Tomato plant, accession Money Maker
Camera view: horizontal (90 deg, fisheye); turntable rotation: 30 degrees
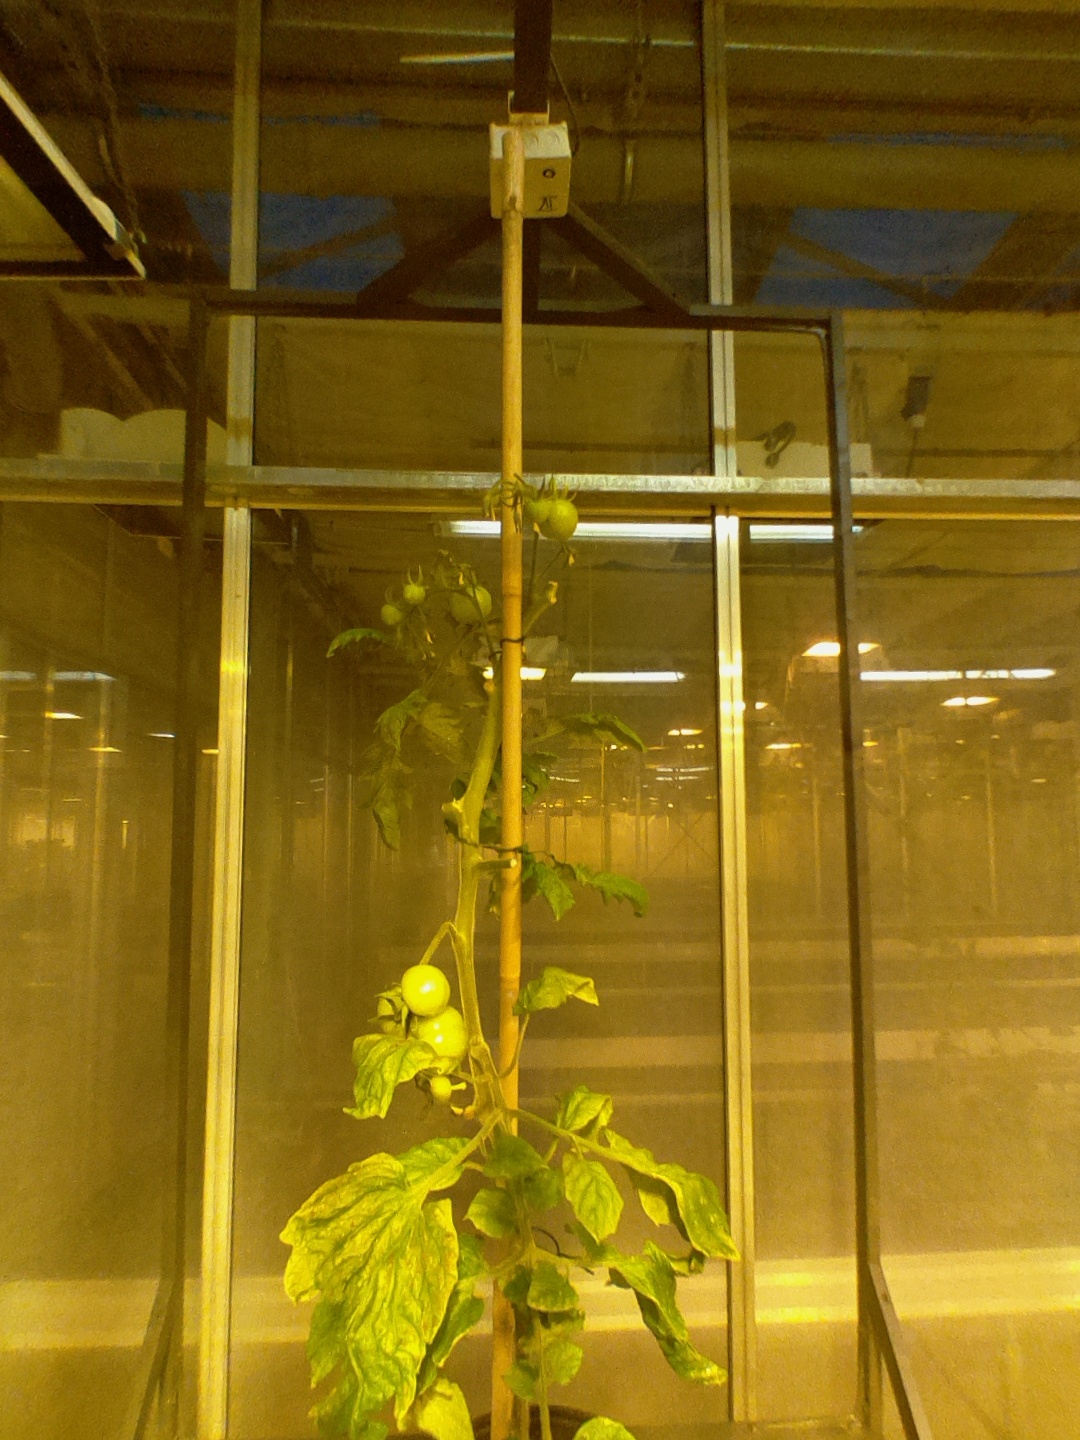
BBCH growth stage 78: 80% -90% of final fruit size